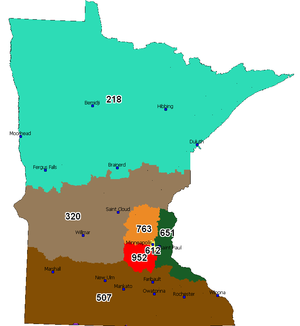
L'indicatif régional 507 est l'un des indicatifs téléphoniques régionaux de l'État du Minnesota aux États-Unis. Cet indicatif couvre le sud de l'État. Les principales villes desservies par l'indicatif sont Rochester, Mankato, Worthington, Fairmont et Austin.
L'indicatif régional 763 est l'un des indicatifs téléphoniques régionaux de l'État du Minnesota aux États-Unis. Cet indicatif couvre une partie de l'est de l'État. Plus précisément, l'indicatif dessert les banlieues nord-ouest des villes jumelles Minneapolis-Saint Paul. Les principales villes desservies par l'indicatif sont Plymouth, Maple Grove et Brooklyn Park.
L'indicatif régional 218 est l'un des indicatifs téléphoniques régionaux de l'État du Minnesota aux États-Unis. Cet indicatif couvre la moitié nord de l'État. Les principales villes desservies par l'indicatif sont Duluth, Hibbing, Brainerd, Bemidji et Moorhead.
L'indicatif régional 612 est l'un des indicatifs téléphoniques régionaux de l'État du Minnesota aux États-Unis. Cet indicatif dessert un petit territoire au centre est de l'État. Plus précisément, l'indicatif dessert la ville de Minneapolis ainsi que quelques-unes de ses banlieues rapprochées comme Fort Snelling, St. Anthony et Richfield.
L'indicatif régional 320 est l'un des indicatifs téléphoniques régionaux de l'État du Minnesota aux États-Unis. Cet indicatif couvre le centre de l'État. Les principales villes desservies par l'indicatif sont St. Cloud, Alexandria, et Willmar.
L'indicatif régional 952 est l'un des indicatifs téléphoniques régionaux de l'État du Minnesota aux États-Unis. Cet indicatif couvre une partie de l'est de l'État. Plus précisément, l'indicatif dessert les banlieues sud-ouest des villes jumelles Minneapolis-Saint Paul, incluant les villes de Bloomington, Eden Prairie, Edina et Minnetonka.
L'indicatif régional 651 est l'un des indicatifs téléphoniques régionaux de l'État du Minnesota aux États-Unis. Cet indicatif couvre une partie de l'est de l'État. Plus précisément, l'indicatif dessert la ville de Saint Paul ainsi que les banlieues est des villes jumelles Minneapolis-Saint Paul.